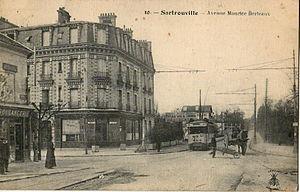
Sartrouville est une commune française située dans les Yvelines, en région Île-de-France. Banlieue nord-ouest de Paris, elle est le chef-lieu du canton de Sartrouville, sur la Seine. Sartrouville est, par sa population, la deuxième commune des Yvelines après Versailles, avec 51 967 habitants au recensement de 2017.
La Compagnie des tramways de Paris et du département de la Seine a été créée en 1887, pour exploiter les lignes situées au nord de Paris, dans l'ancien arrondissement de Saint-Denis du département de la Seine.